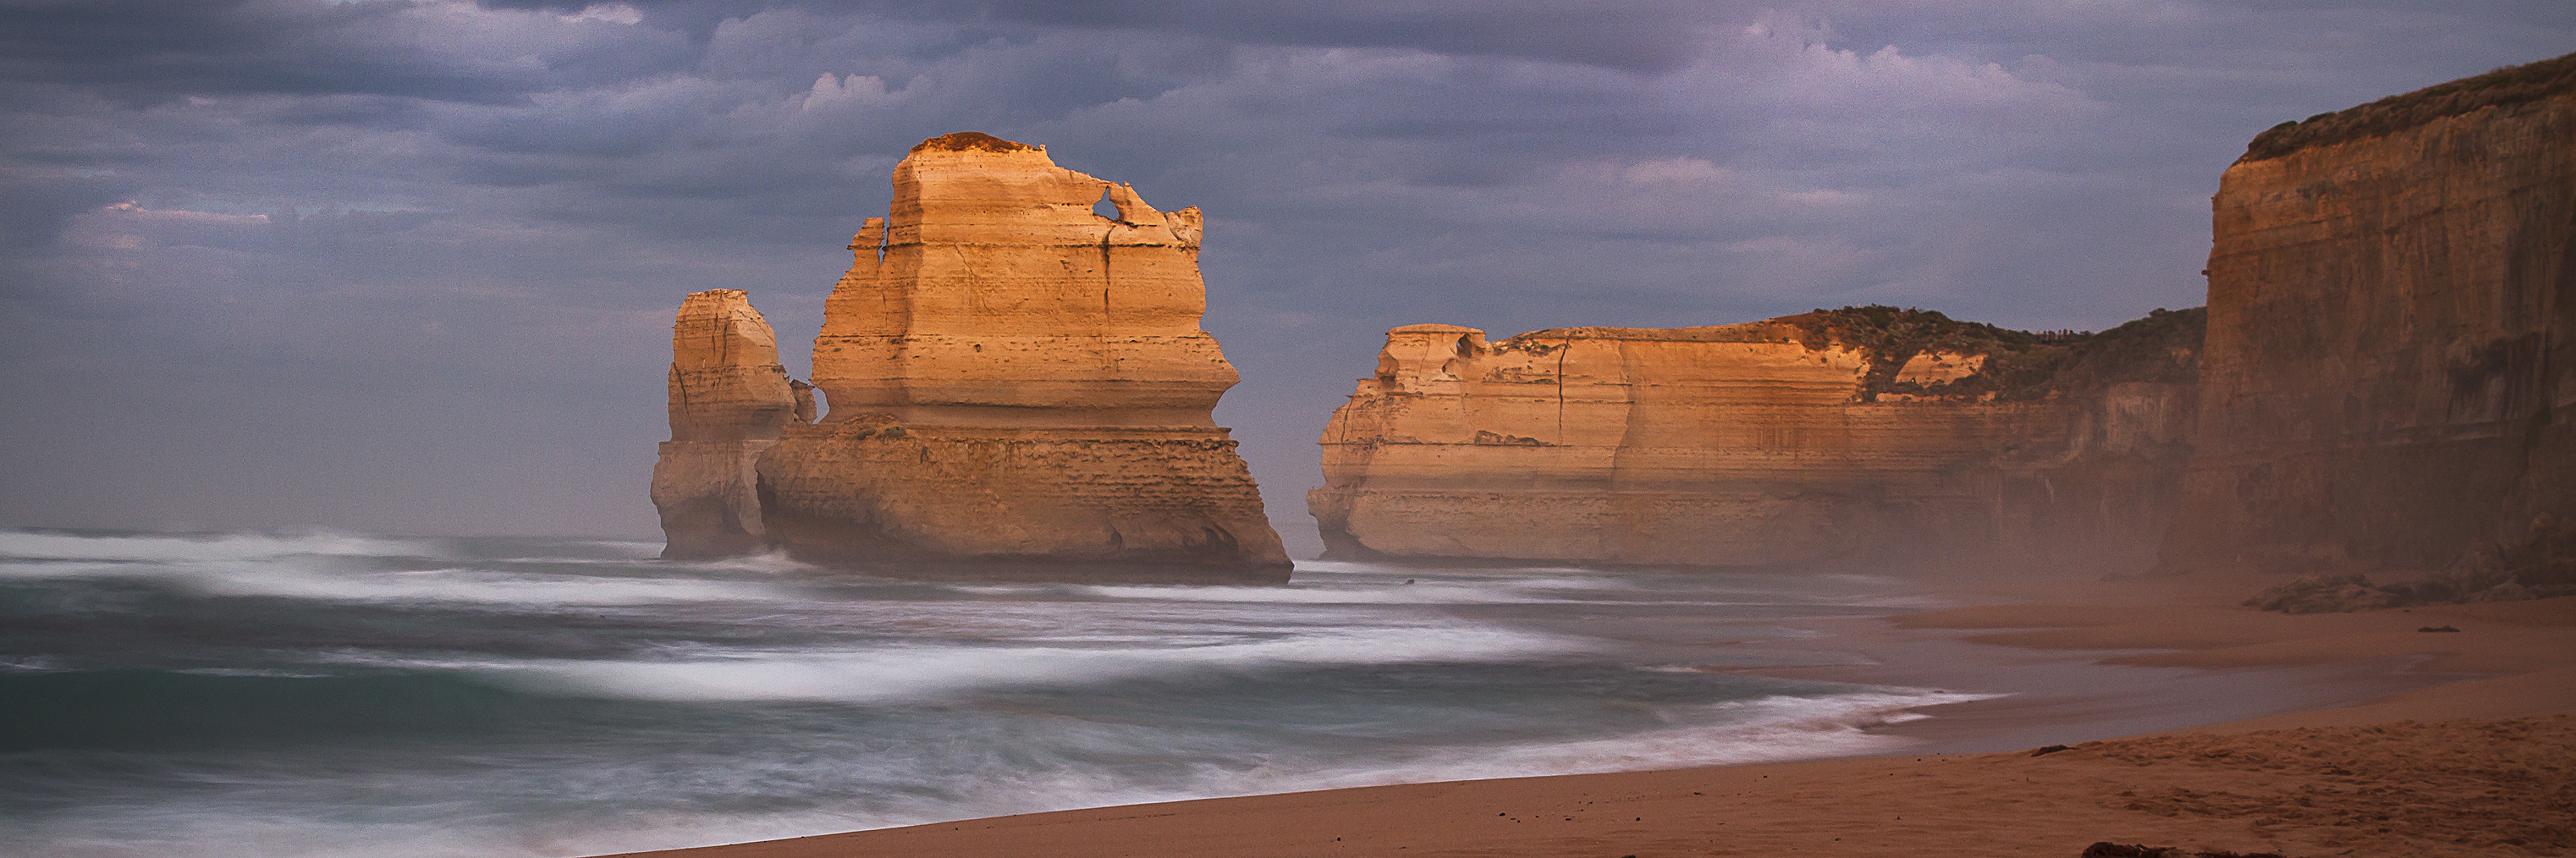
landscape, sea, coast, rock, ocean, morning, formation, cliff, arch, landmark, terrain, material, australia, temple, badlands, victoria, wadi, gordon's steps